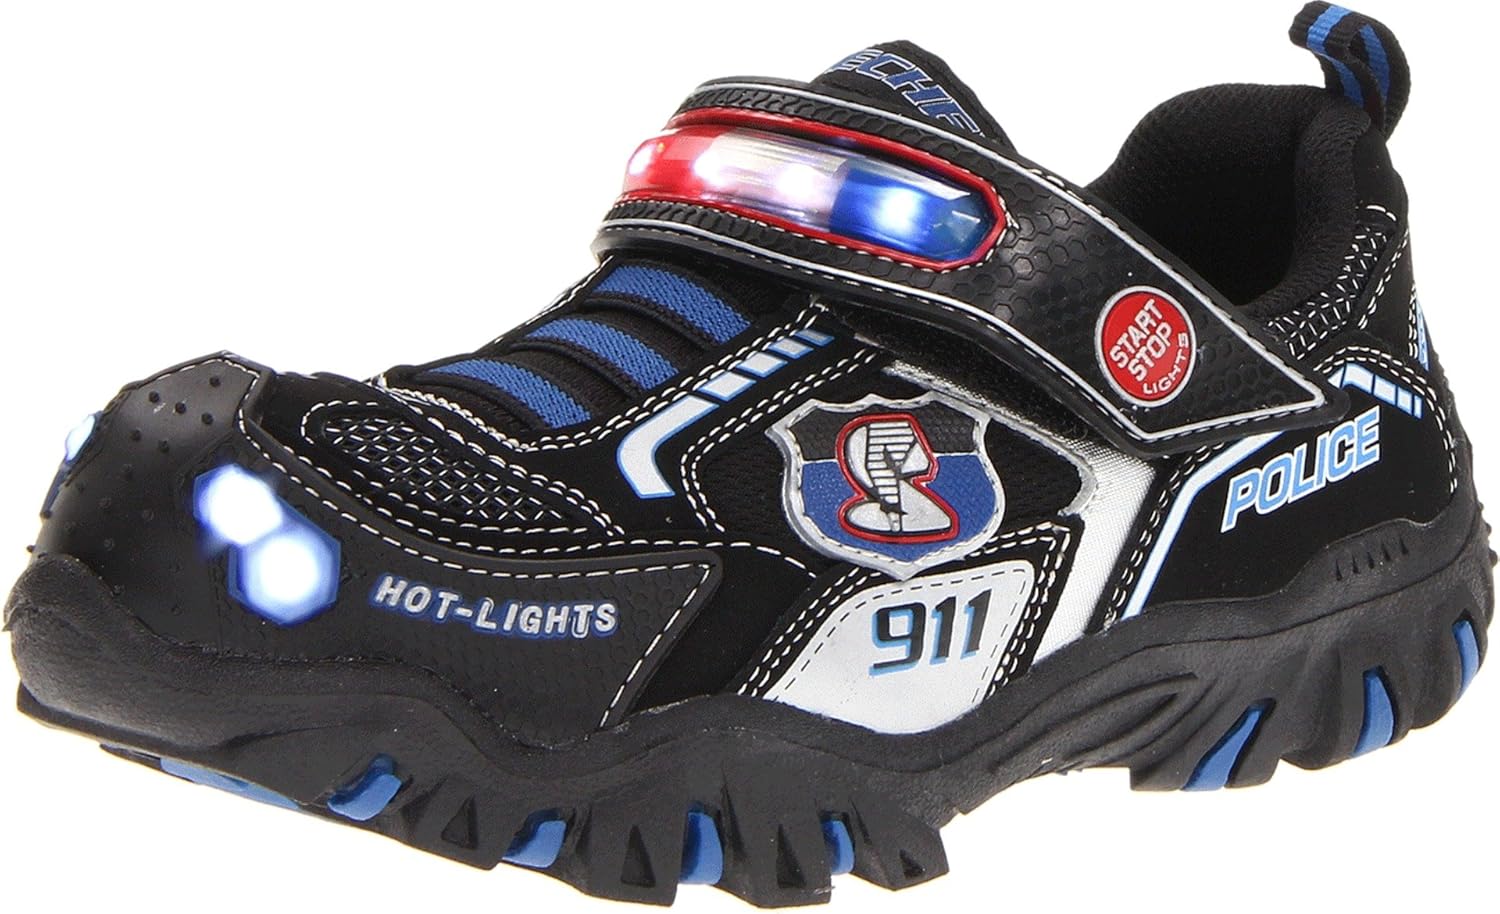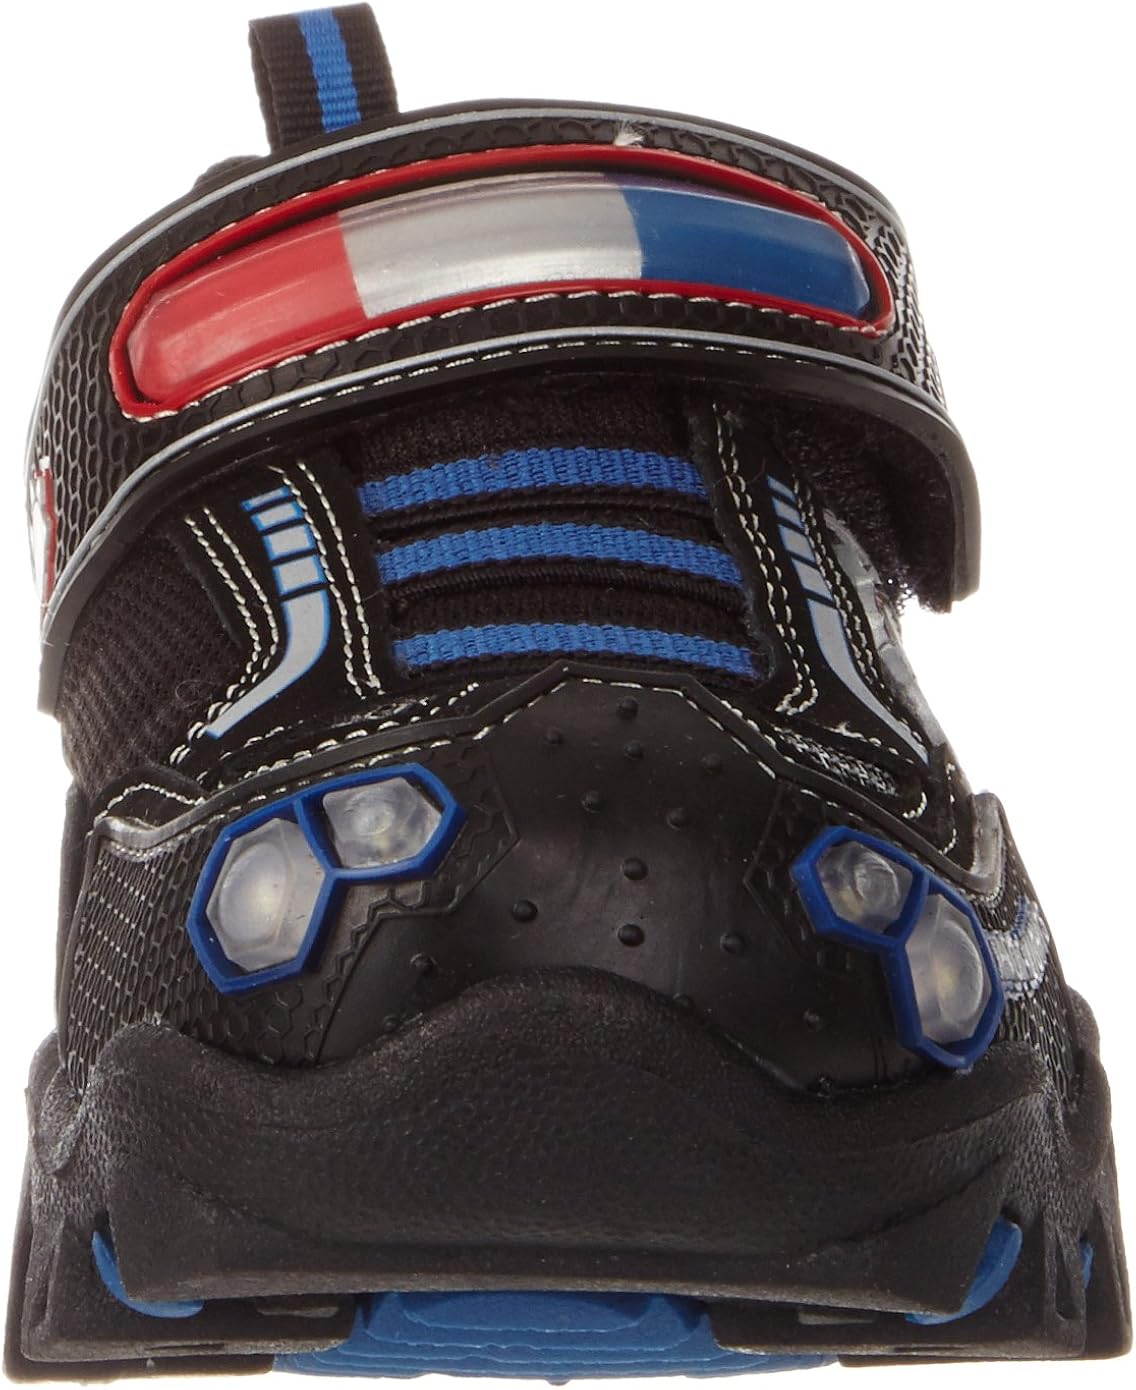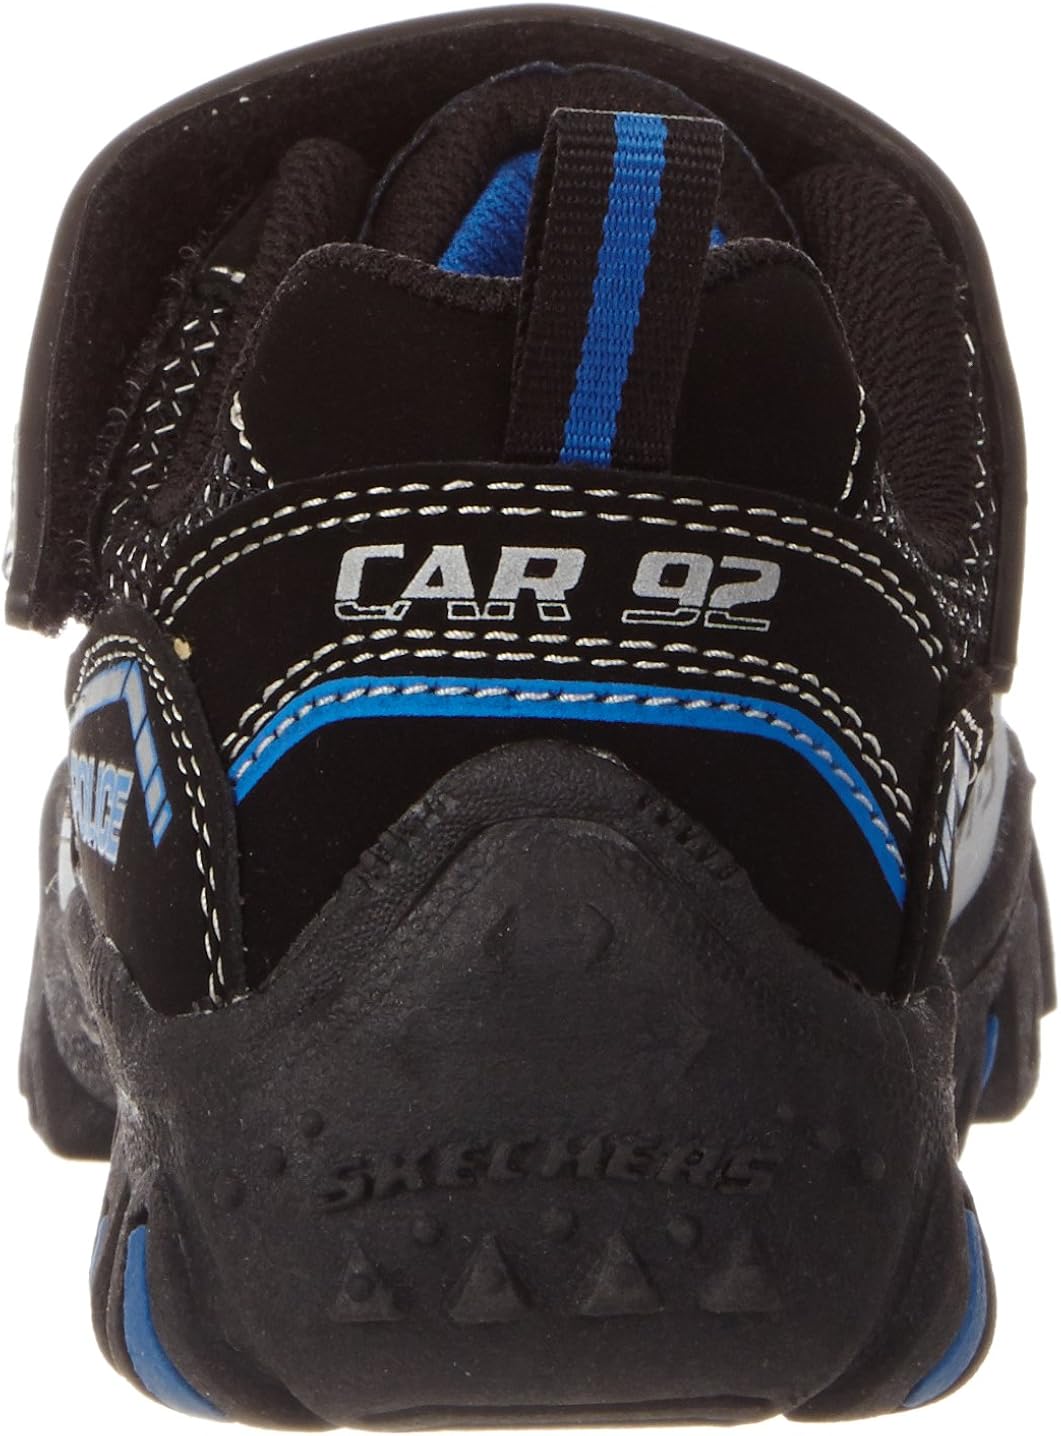
Skechers Kids 90348L Damager Police II Light-Up Sneaker (Little Kid/Toddler)
Category: AMAZON FASHION
Skechers is an award-winning global leader in the lifestyle footwear industry that designs, develops, and markets lifestyle footwear that appeals to trend-savvy men, women and children. The company's success stems from it's high quality, diversified, and affordable product line that meets consumers' various lifestyle needs. Since it's inception in 1992, the Skechers diverse product offering has grown from utility style boots to include seven Skechers brands and five uniquely branded fashion lines for men and women.
Features: 100% Synthetic | Imported | Rubber sole | Hot lights | Non-marking outsole